Left Behind: The Movie

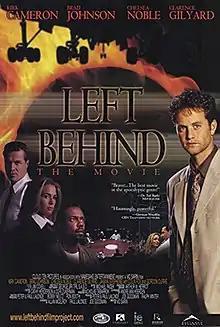
Theatrical release poster

Left Behind: The Movie (billed on-screen as Left Behind) is a 2000 Christian apocalyptic thriller film, based on the novel of the same name by Tim LaHaye and Jerry B. Jenkins. It is directed by Vic Sarin and stars Kirk Cameron, Brad Johnson, Chelsea Noble, Janaya Stephens, Gordon Currie, and Clarence Gilyard.